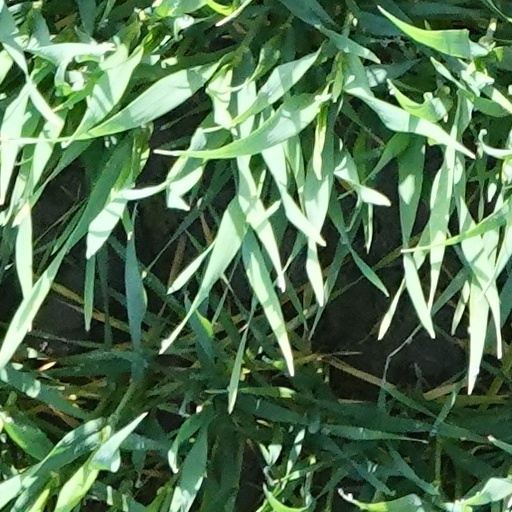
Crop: wheat